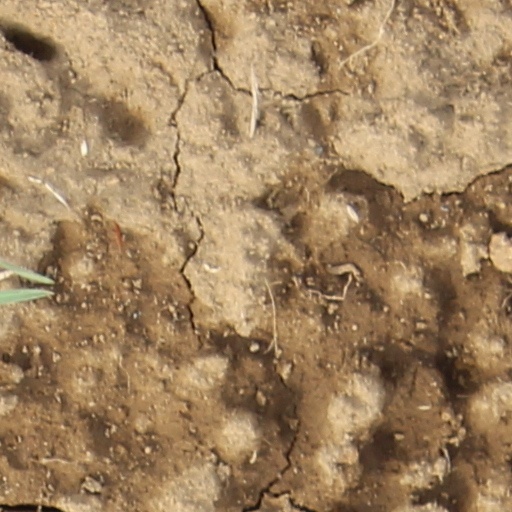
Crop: wheat